Al-Abwa'

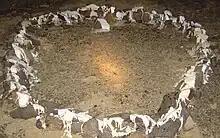
Grave of Aminah

The fourth caravan raid that Muhammad ordered, known as the invasion of Waddan, was the first offensive in which Muhammad took part personally with 70 troops, mostly "Muhajirun".